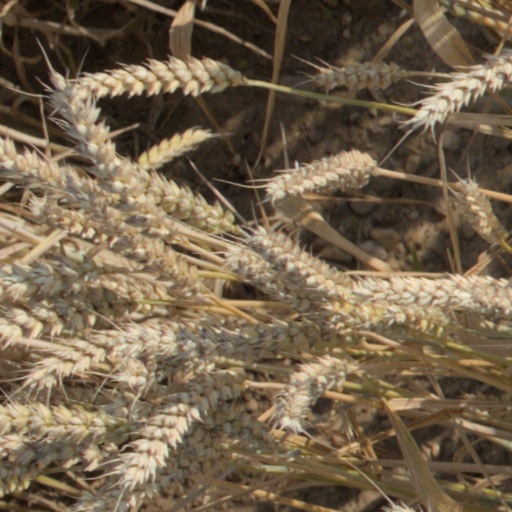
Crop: wheat